Exorcism of the Syrophoenician woman's daughter

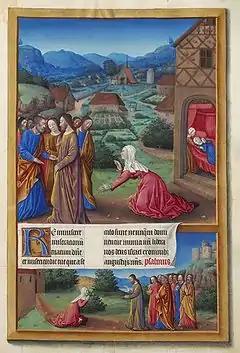
Jesus exorcising the Canaanite Woman's daughter. From Très Riches Heures du Duc de Berry, 15th century

Many English translations of the Gospels state that Jesus was in the region of Tyre and Sidon and had from Galilee where he had entered in discussion with the Pharisees over their interpretation of the Jewish law. The Geneva Bible and the King James Version suggest that the visit was to the coast (i.e. the Mediterranean Sea), but the Cambridge Bible for Schools and Colleges argues that Jesus went to "the neighbourhood, [or] district, not the sea-shore, as might be thought".